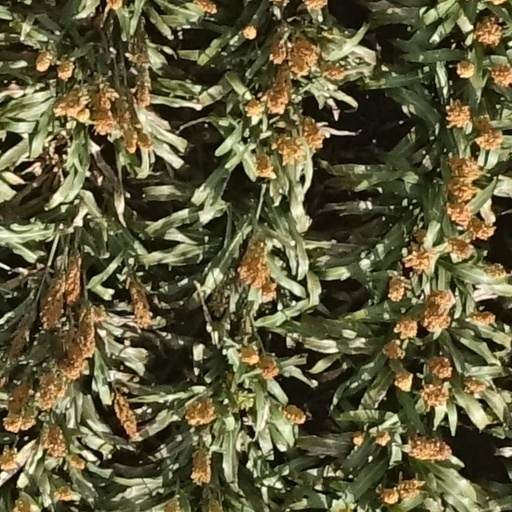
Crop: sorghum